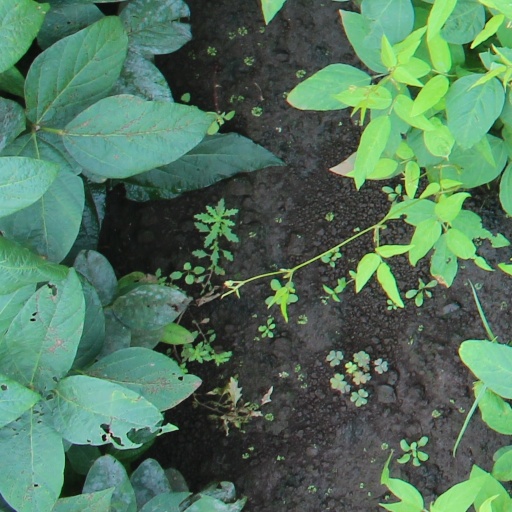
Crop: soybean